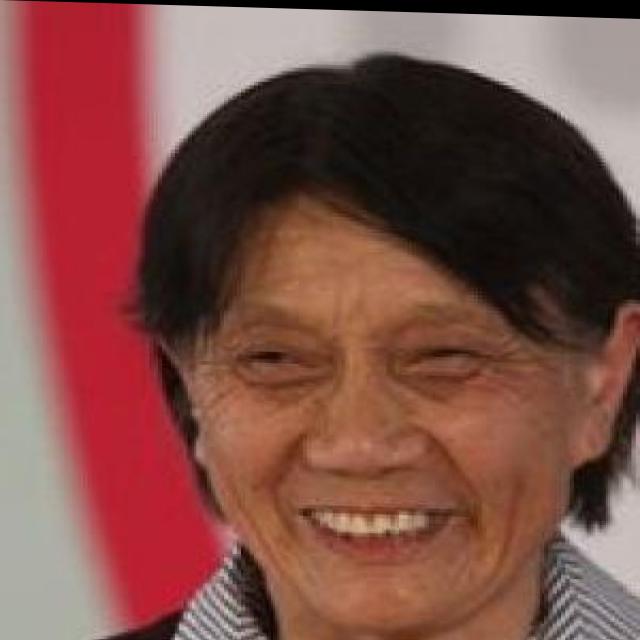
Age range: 65+